Tatarstan Airlines Flight 363

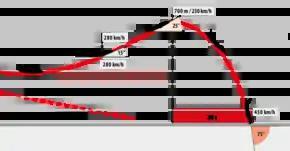
Crash profile

The plane operating Tatarstan Airlines Flight 363, with the registration of VQ-BBN had been built in the year 1990. This plane was previously leased from Bulgaria Air, the flag carrier airline of Bulgaria in 2008. Previously before the plane was leased by Euralair, Air France, Uganda Airlines, Rio Sul Airlines, and Blue Air.